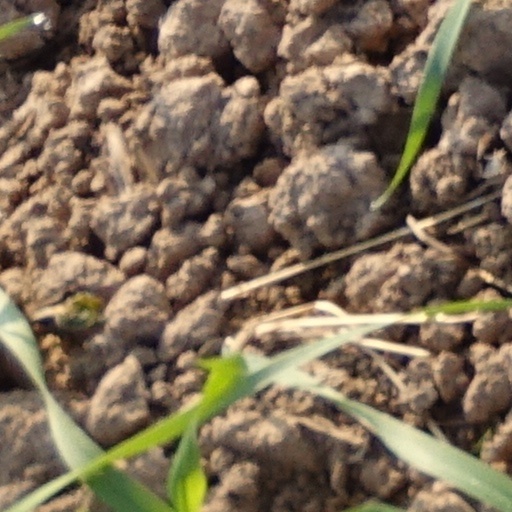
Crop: wheat